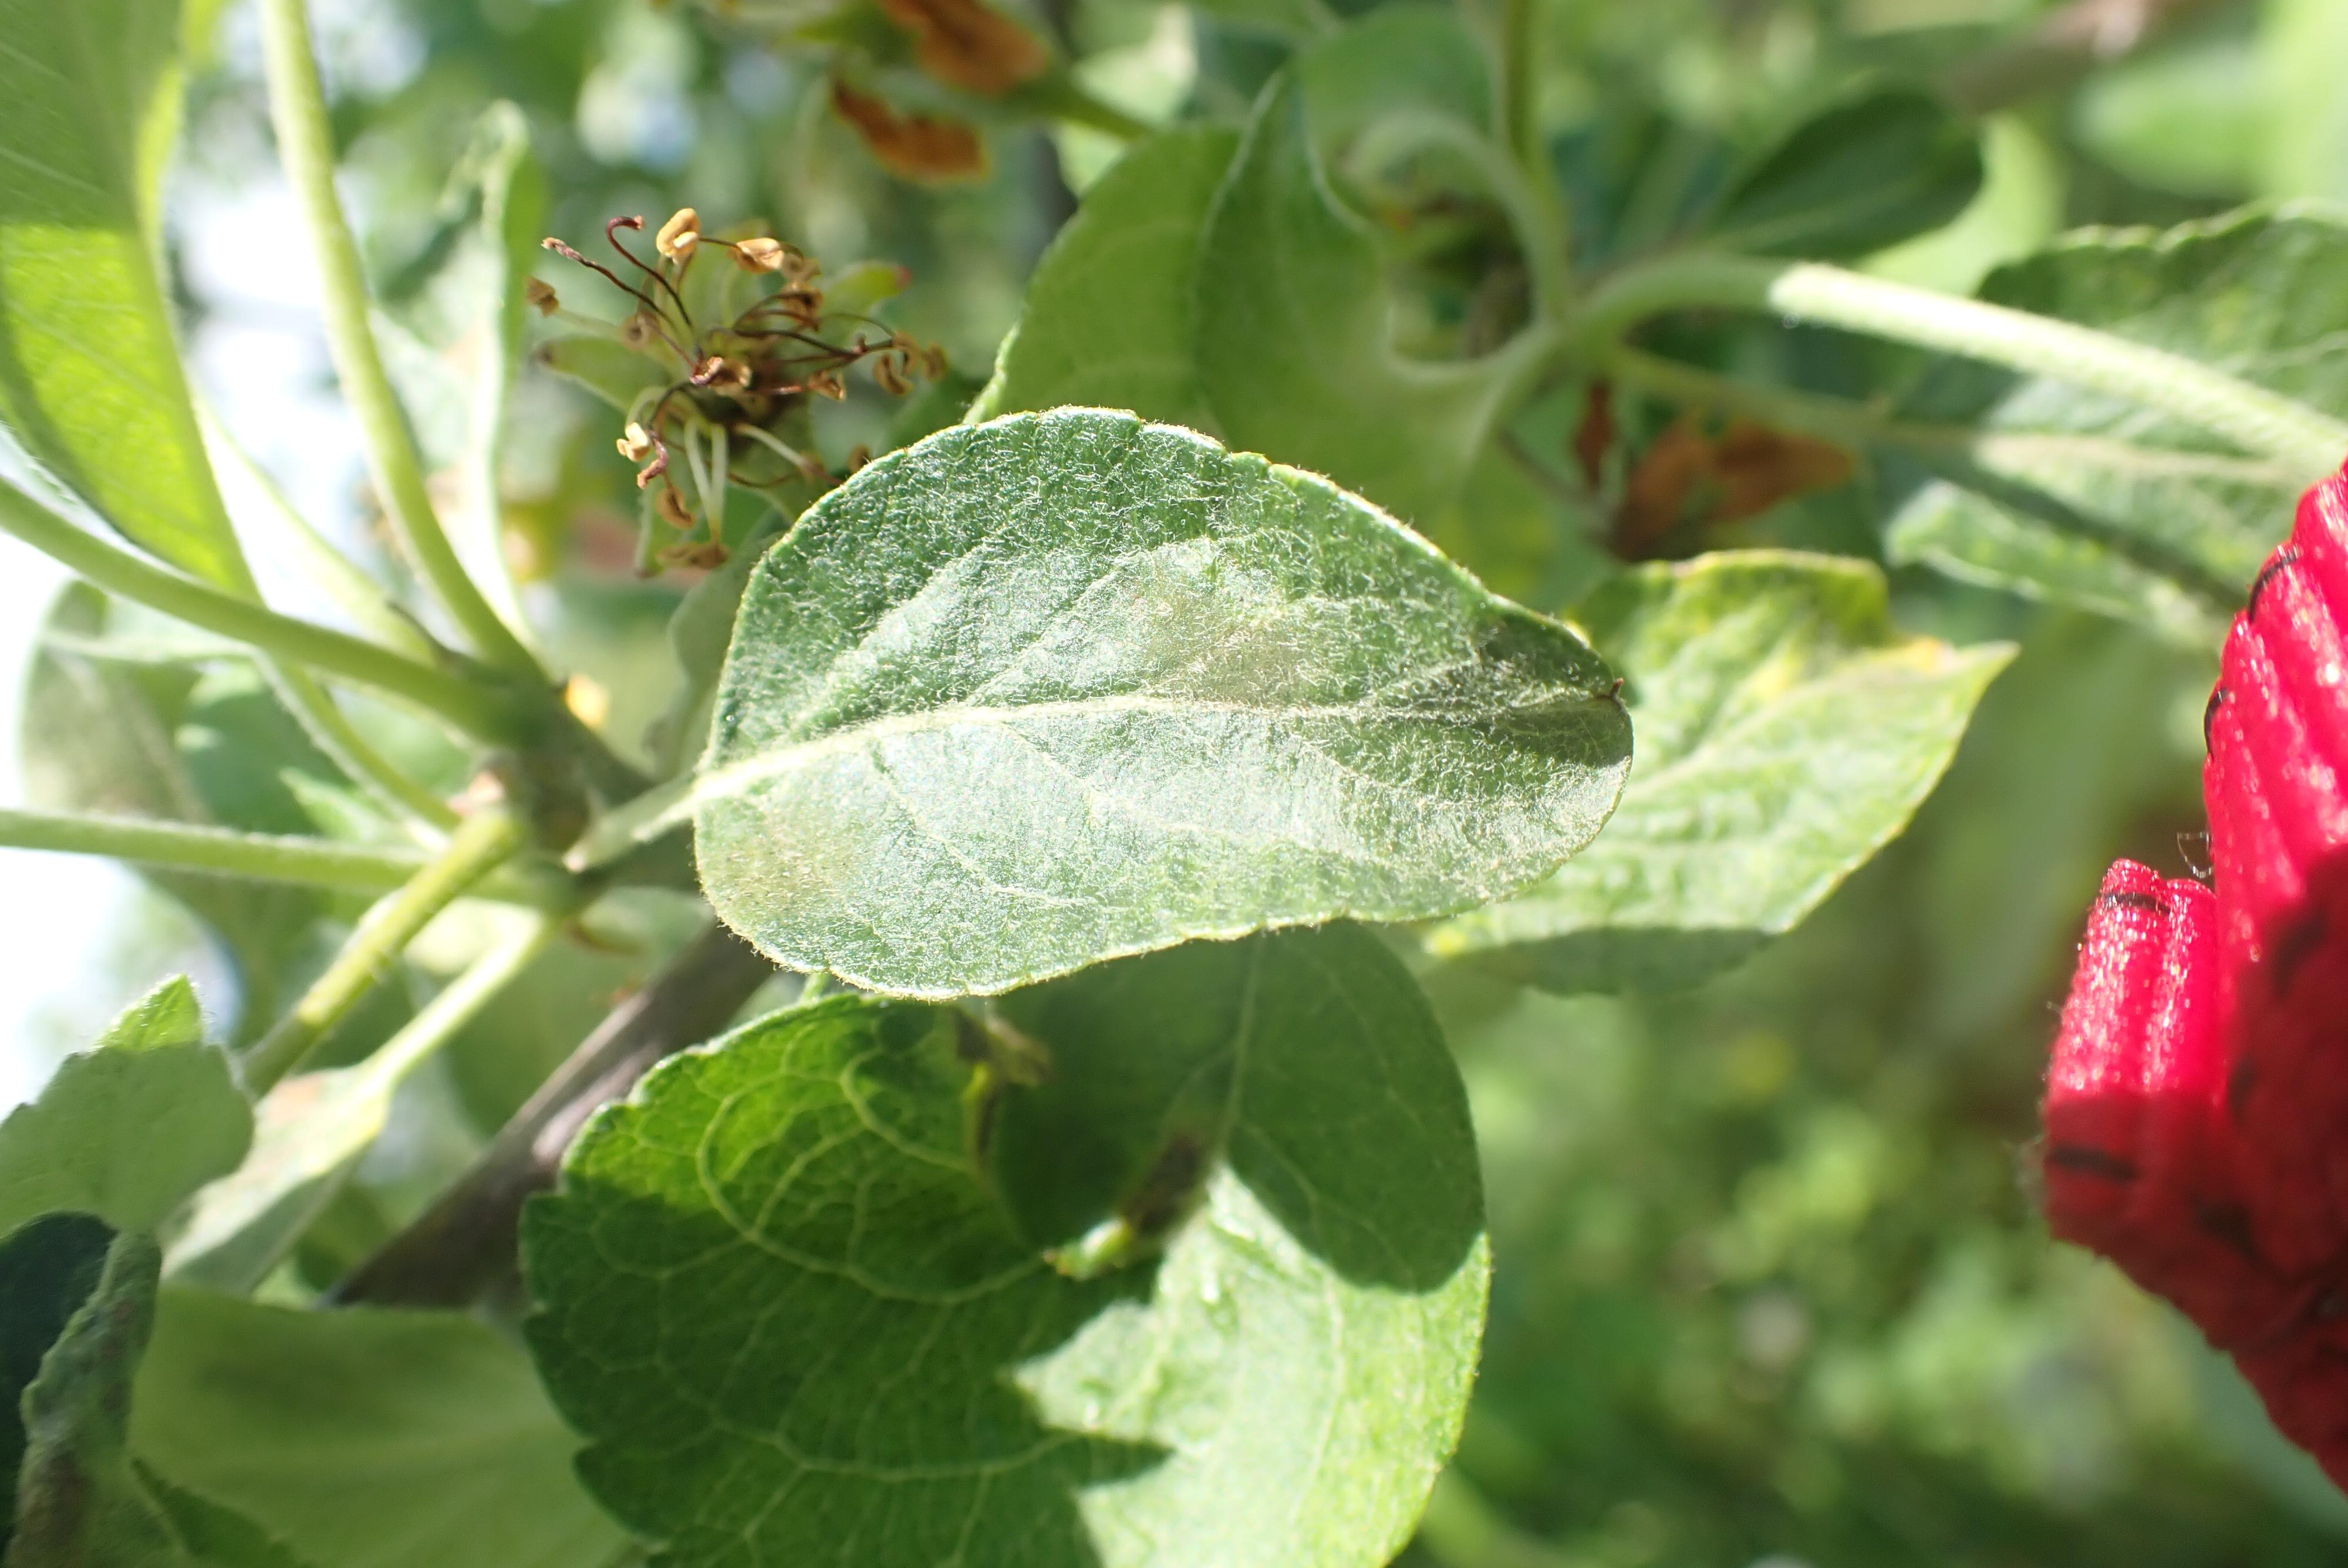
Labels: scab